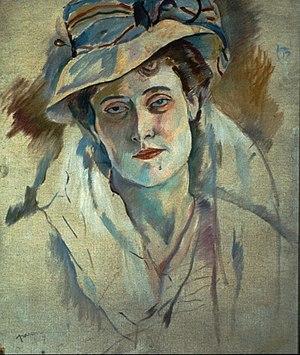
Hermine David, de son vrai nom Hermine-Lionette Cartan-David, est une artiste peintre et graveuse française - membre de la Société des peintres-graveurs français - née le 19 avril 1886 dans le 17ᵉ arrondissement de Paris, morte le 1ᵉʳ décembre 1970 à Bry-sur-Marne.